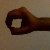
The image shows a hand gesture representing the number 0 in Indian Sign Language.